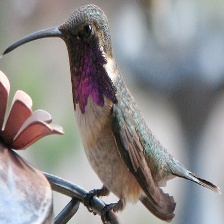
Species: LUCIFER HUMMINGBIRD
Scientific name: CALOTHORAX LUCIFER
ImageNet parent category: hummingbird